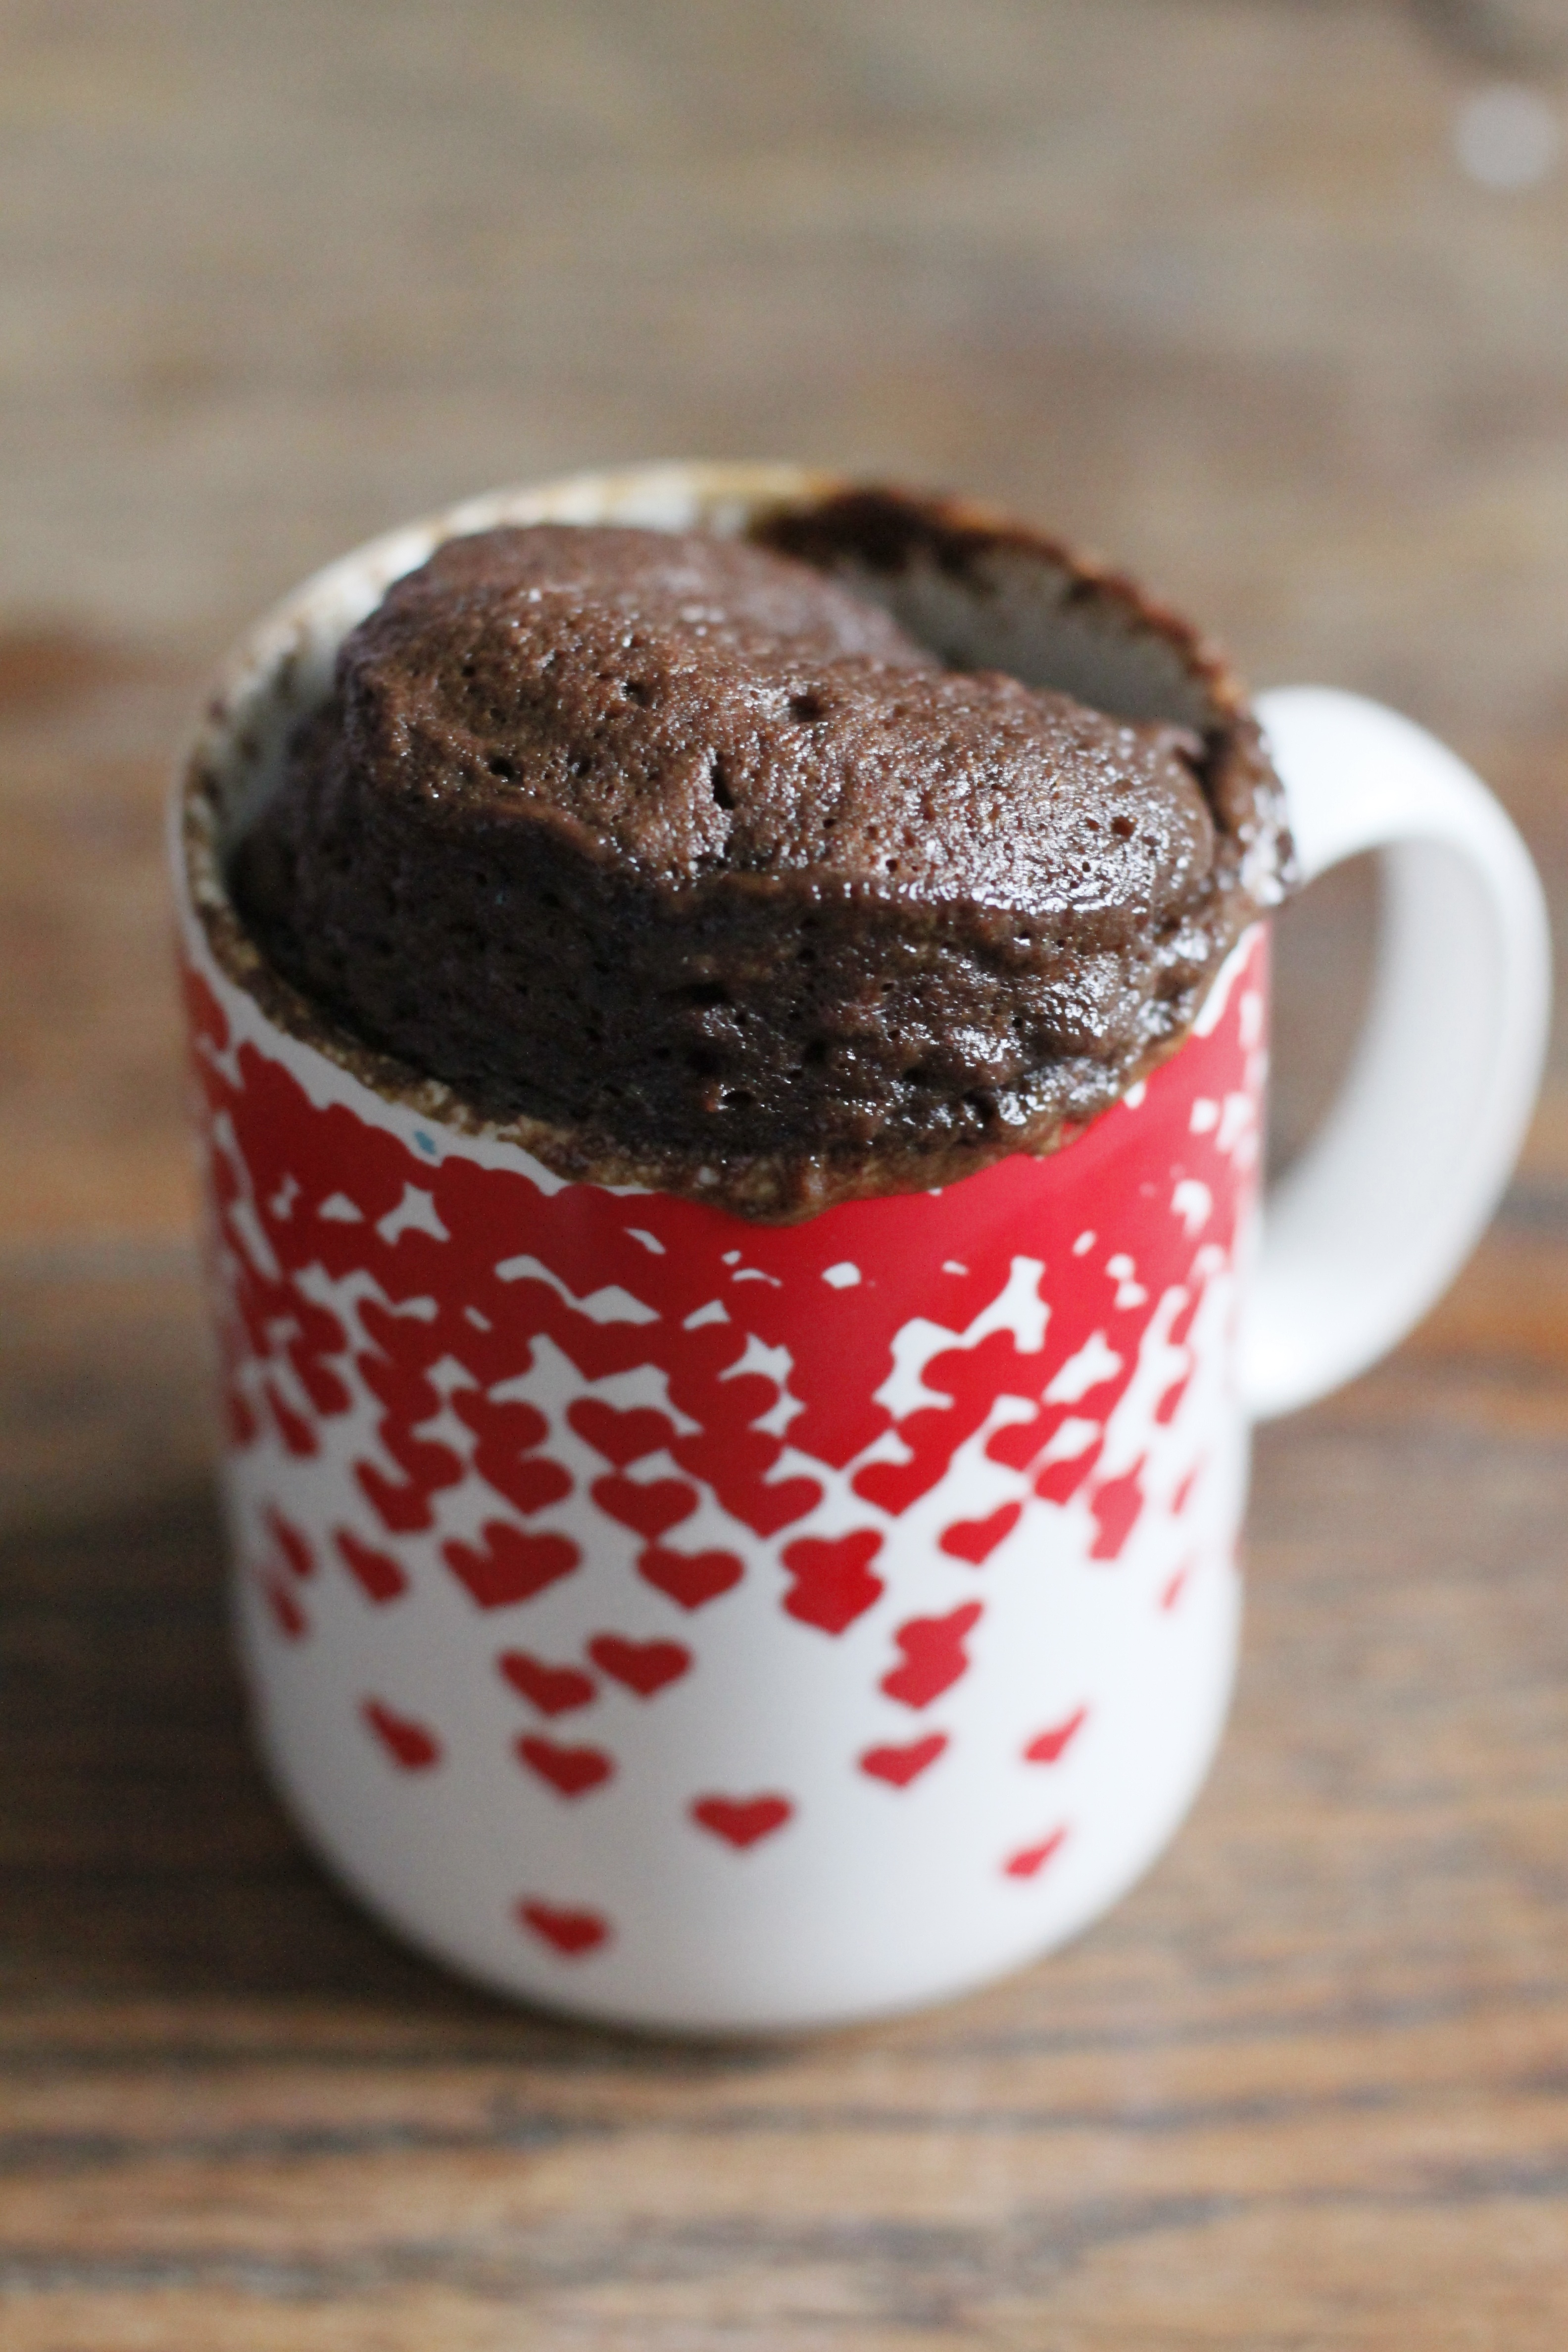
berry, cup, food, produce, breakfast, chocolate, baking, dessert, cake, muffin, icing, baked goods, flavor, chocolate brownie